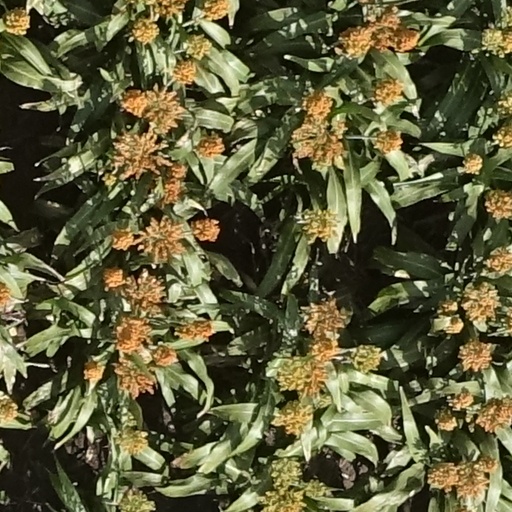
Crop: sorghum